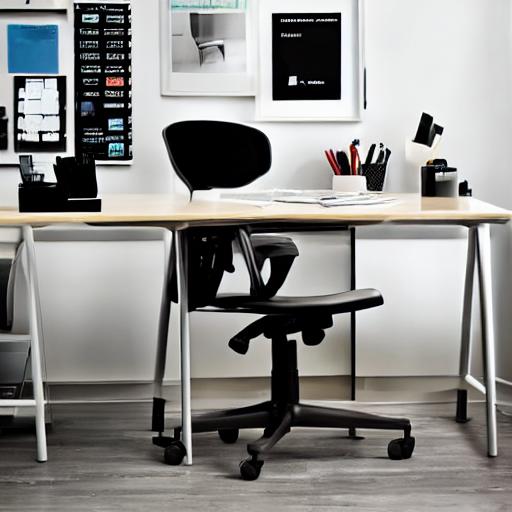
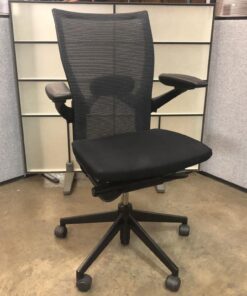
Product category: items_chair
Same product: no